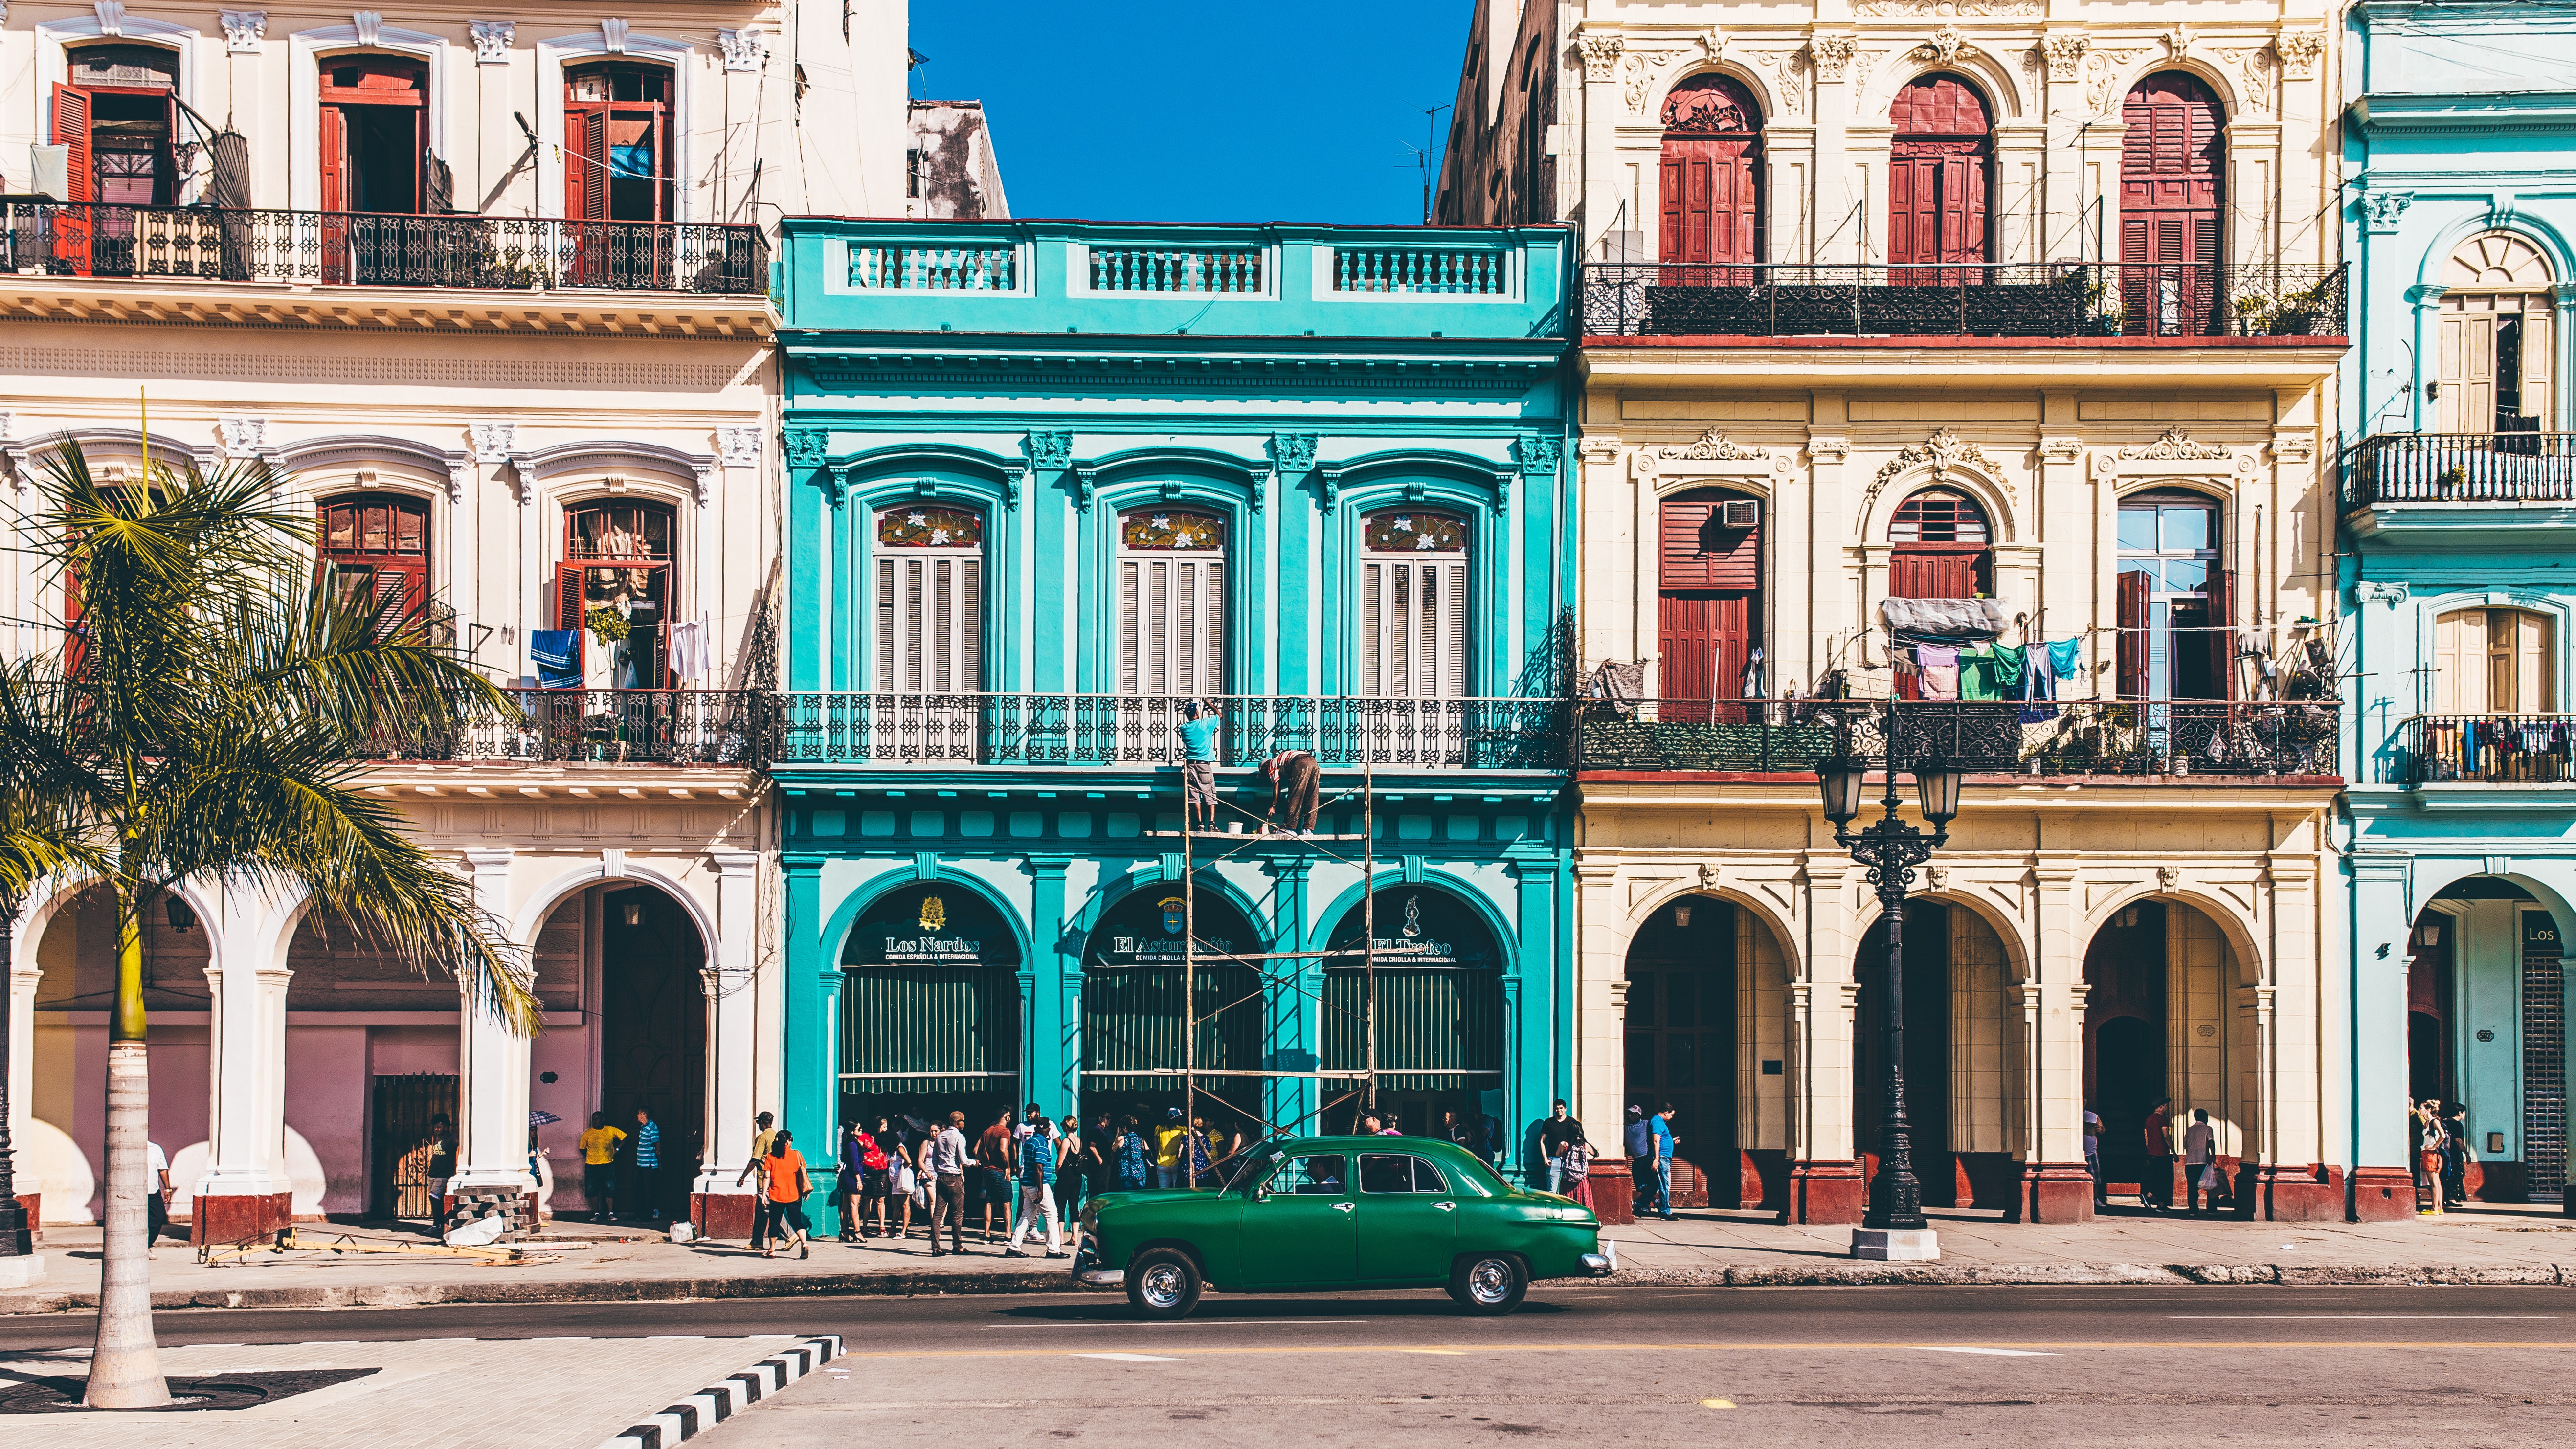
architecture, building, town, facade, transport, balcony, vehicle, arch, house, car, neighbourhood, street, city, palace, town square, classical architecture, tourism, classic, plaza, mixed use, vacation, window, subcompact car, family car, city car